Archibald Randall

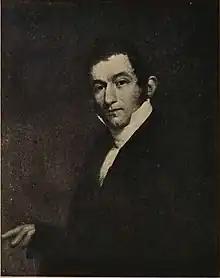
portrait by John Neagle

Archibald Randall (May 24, 1797 – June 8, 1846) was a United States district judge of the United States District Court for the Eastern District of Pennsylvania.